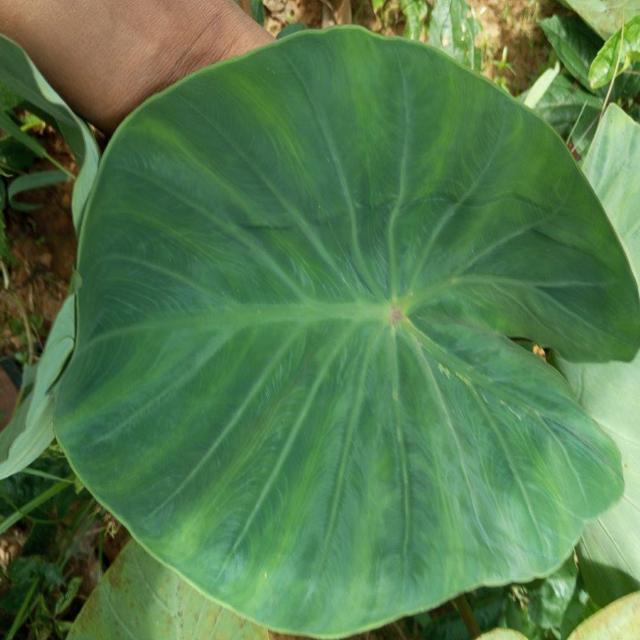
Label: Healthy